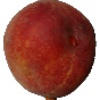
Label: Peach 1